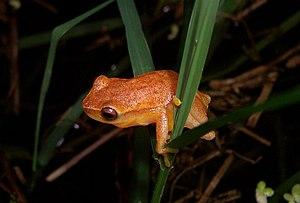
Dendropsophus robertmertensi est une espèce d'amphibiens de la famille des Hylidae.